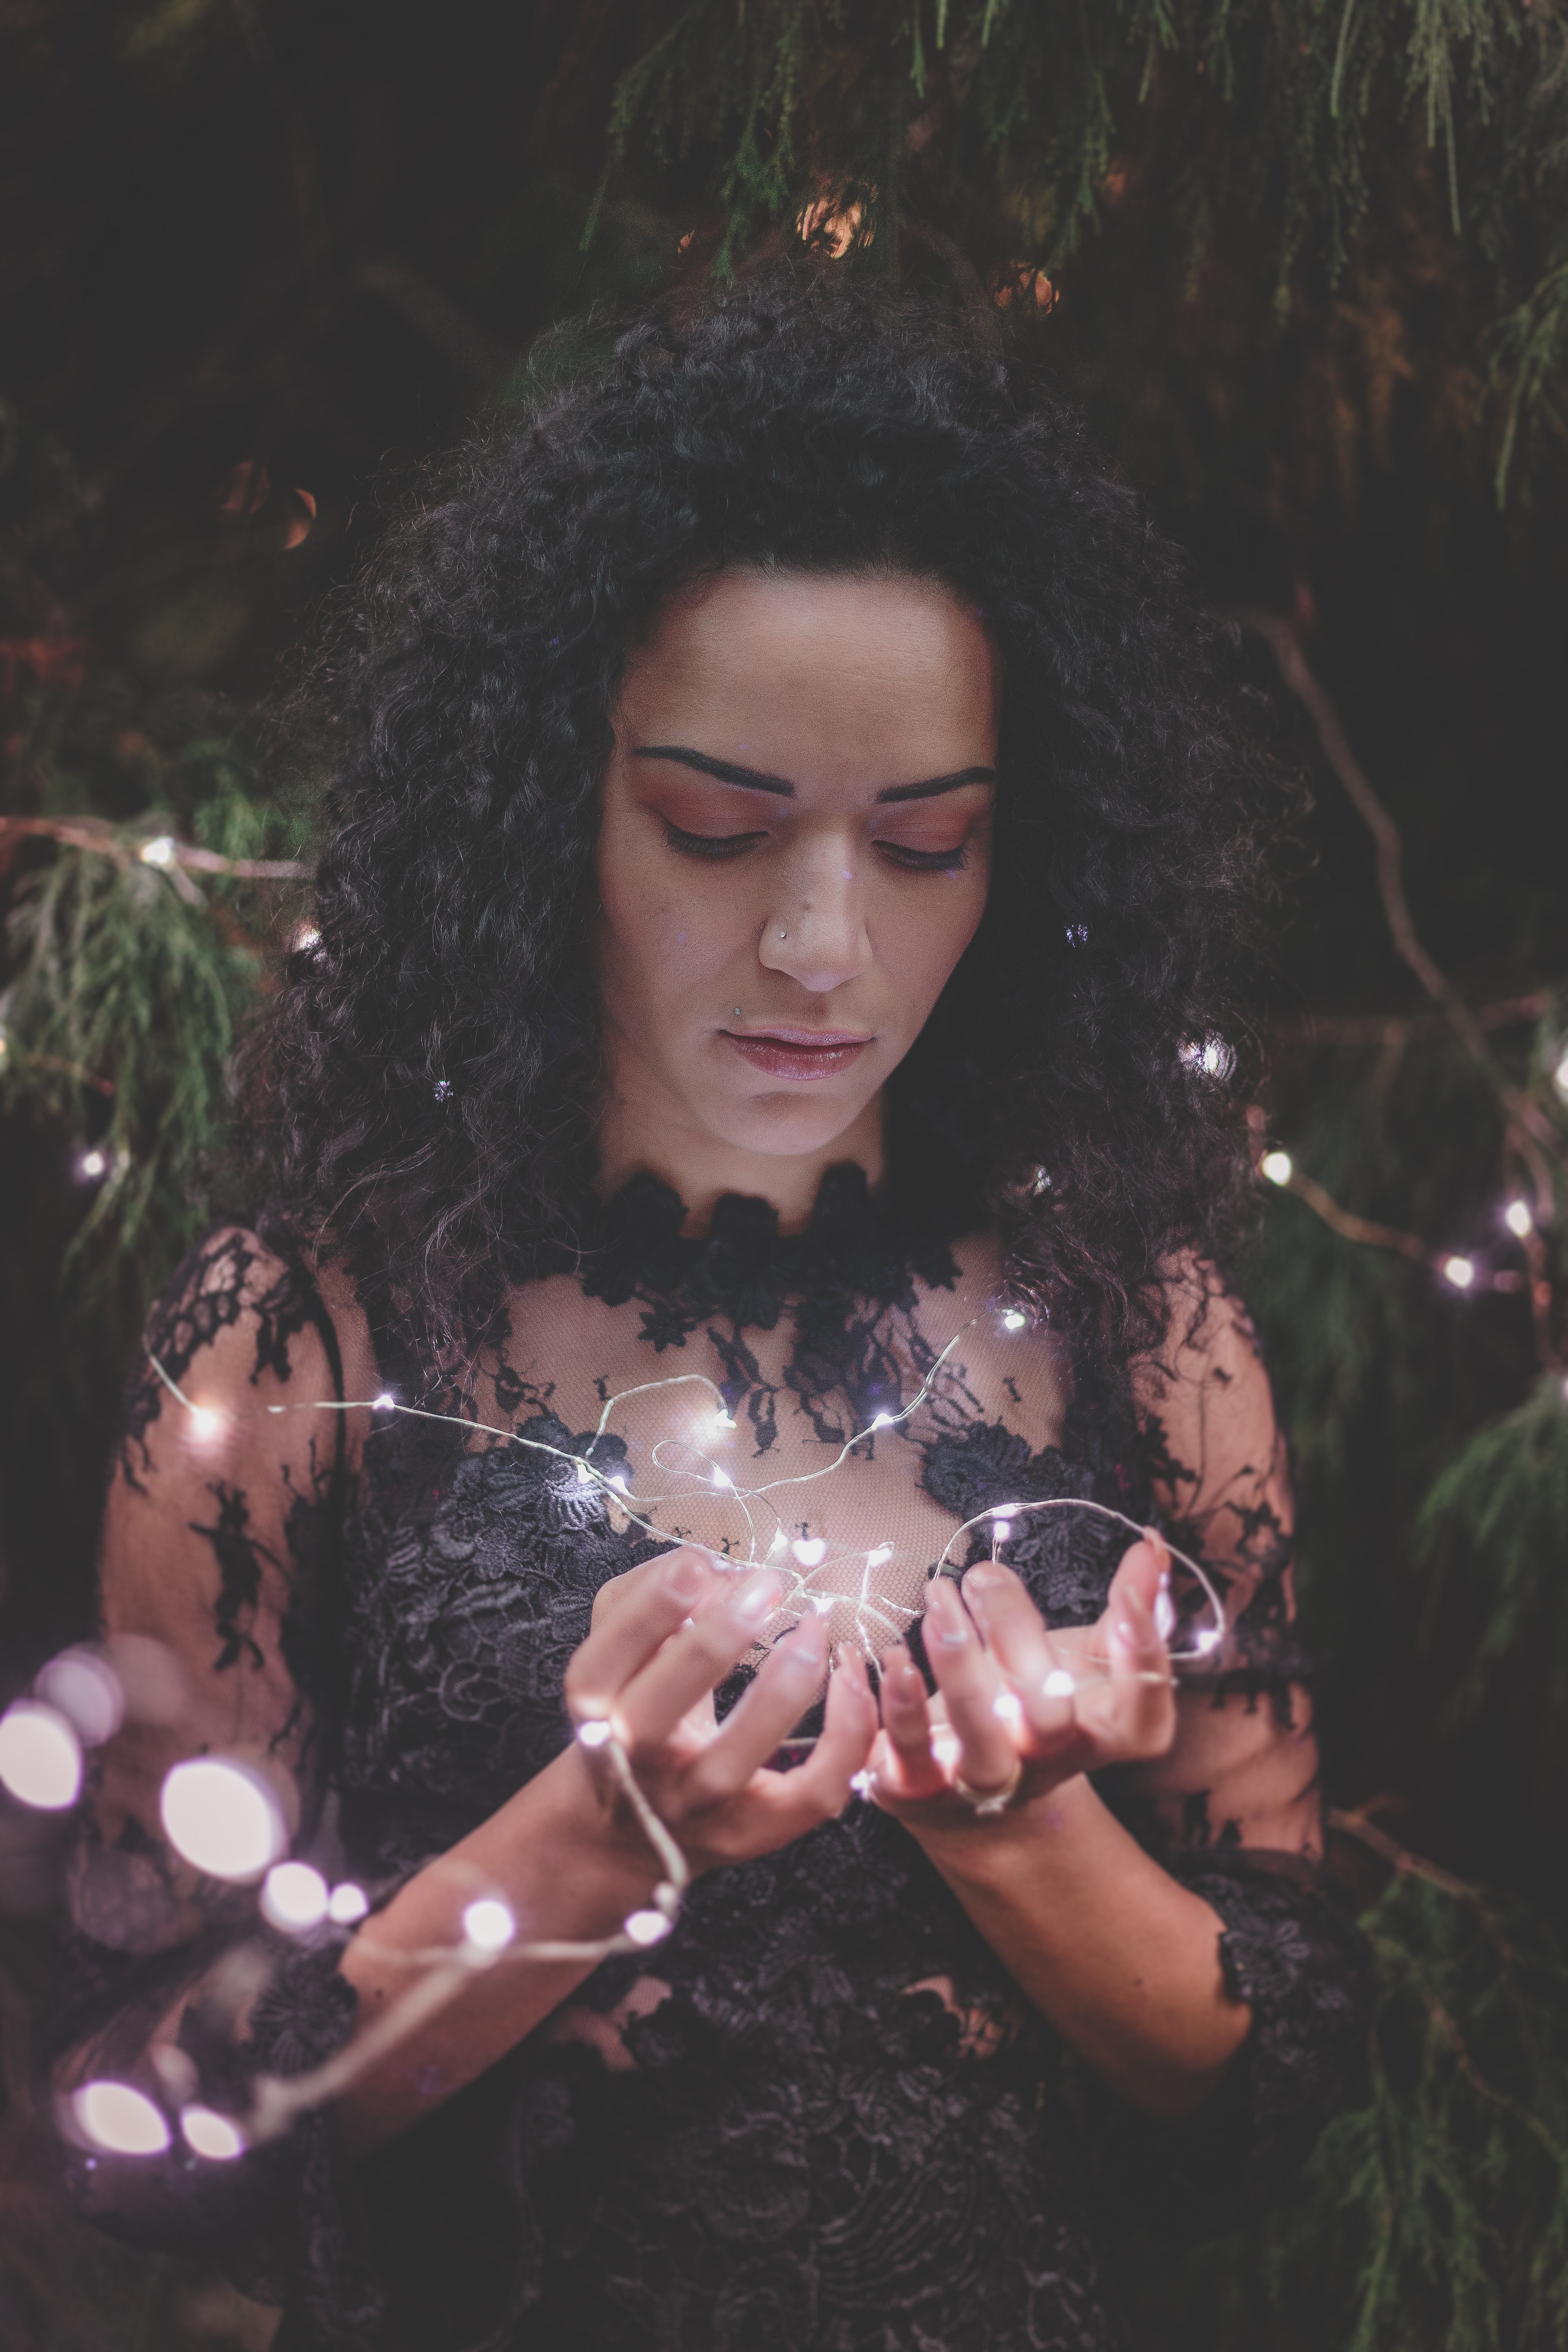
beautiful, brunette, female, girl, lady, person, pretty, style, wear, woman